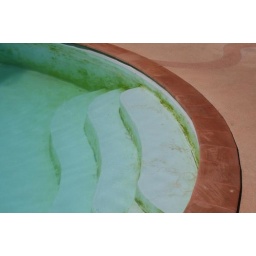
Phi Phi the beach resort. stagnant water in swimming pool